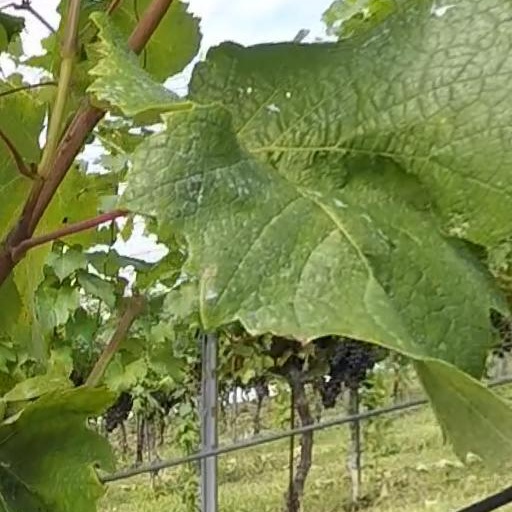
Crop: grape